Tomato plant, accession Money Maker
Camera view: vertical (180 deg); turntable rotation: 90 degrees
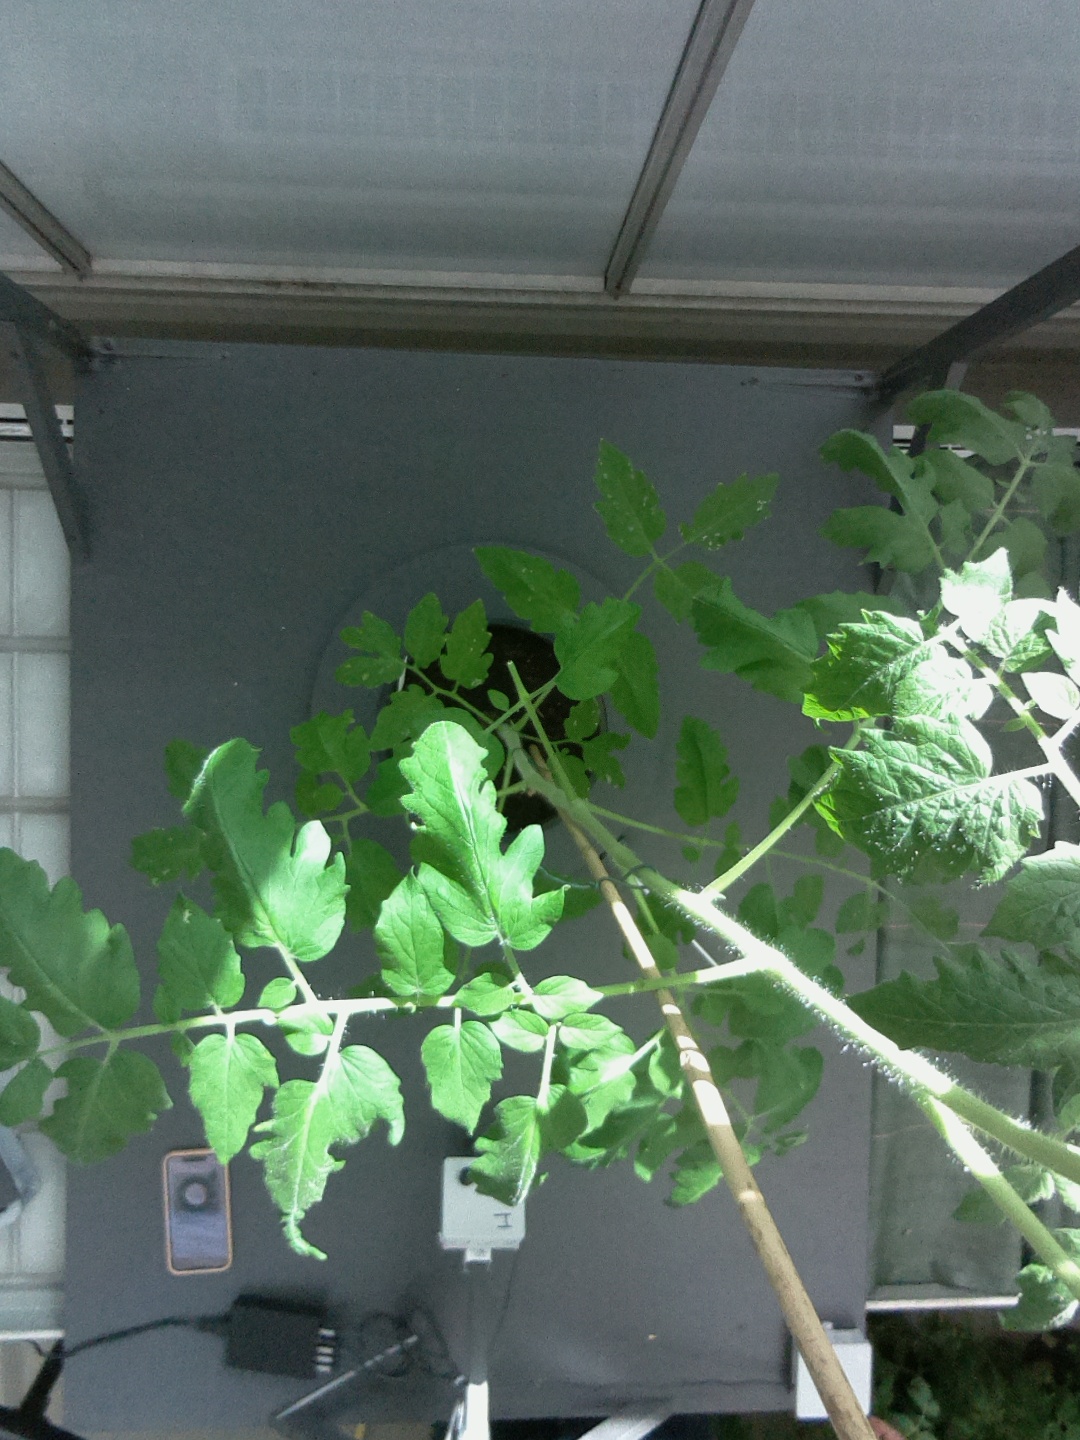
BBCH growth stage 60: First flowers open